Iraqi Turkmen

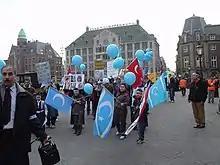
An Iraqi Turkmen protest in Amsterdam, the Netherlands.

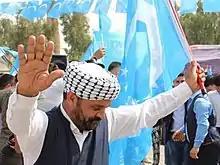
Iraqi Turkmen man in traditional clothes bearing a Turkmen flag.

Most Iraqi Turkmens migrate to Turkey, followed by Germany, Denmark, and Sweden. There are also Iraqi Turkmen communities living in Canada, the United States, Australia, New Zealand, Greece, the Netherlands, and the United Kingdom.